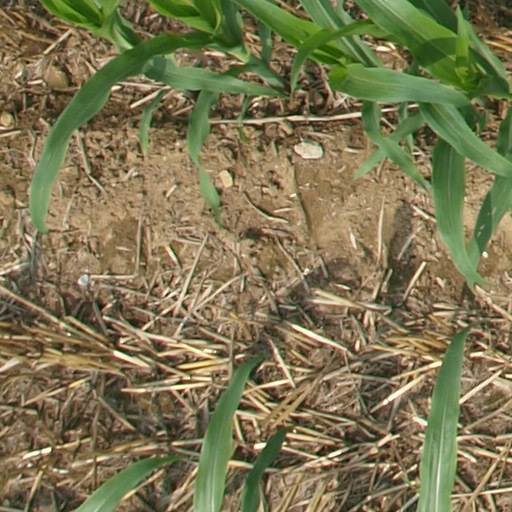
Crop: maize; corn